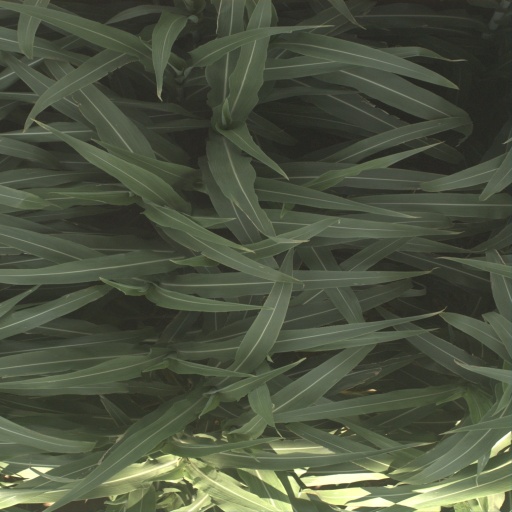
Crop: sorghum